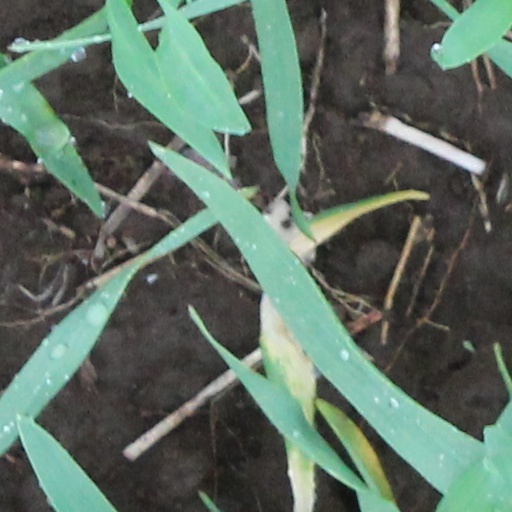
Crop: wheat